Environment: lab
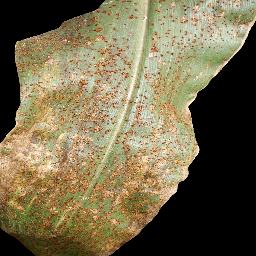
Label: common_rust